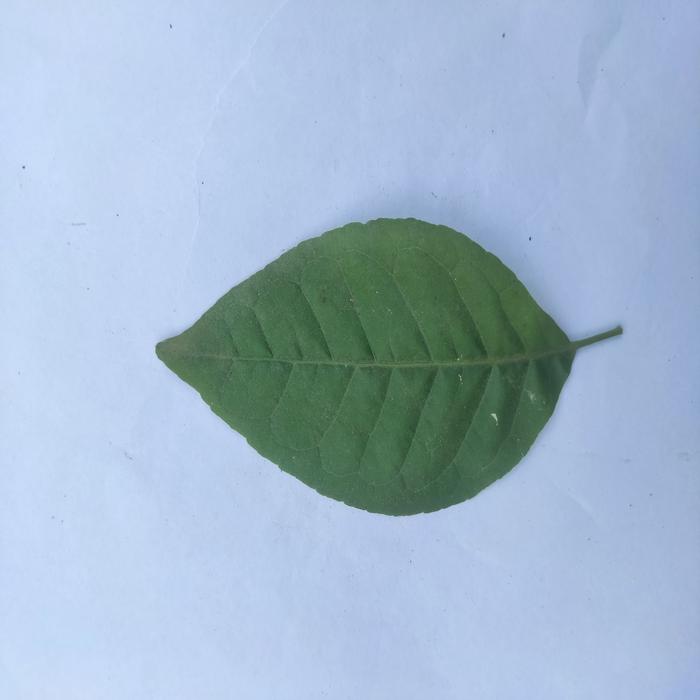
Crop: Aegle Marmelos
Leaf condition: Healthy_Leaf